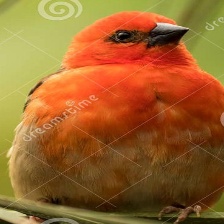
Species: RED FODY
Scientific name: FOUDIA MADAGASCARIENSIS